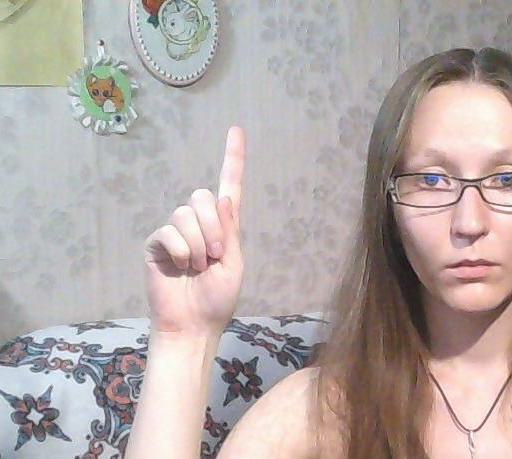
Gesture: one